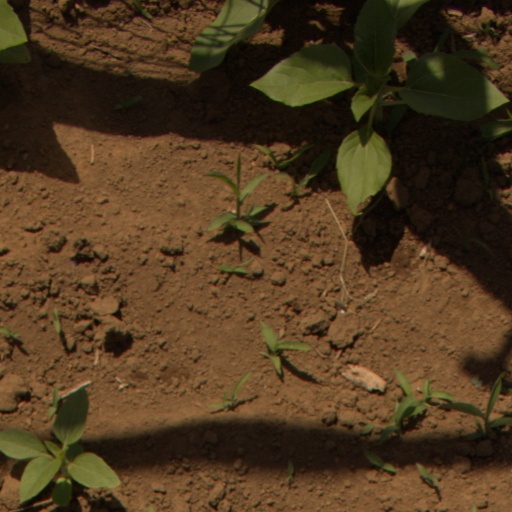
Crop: Jerusalem artichoke